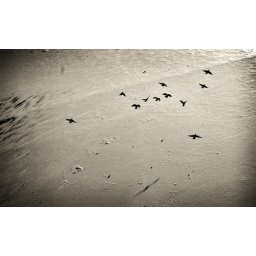
birds flying low over the red river.